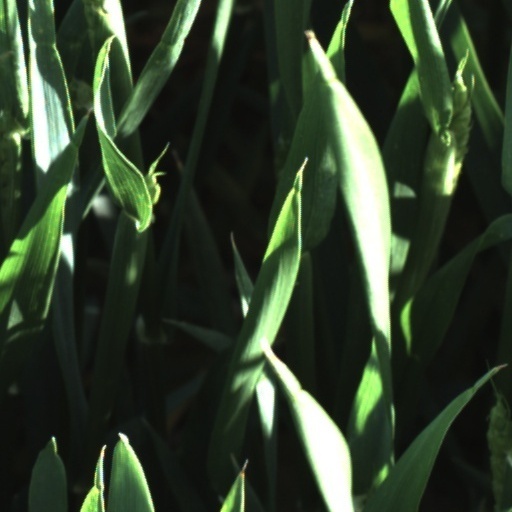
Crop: wheat